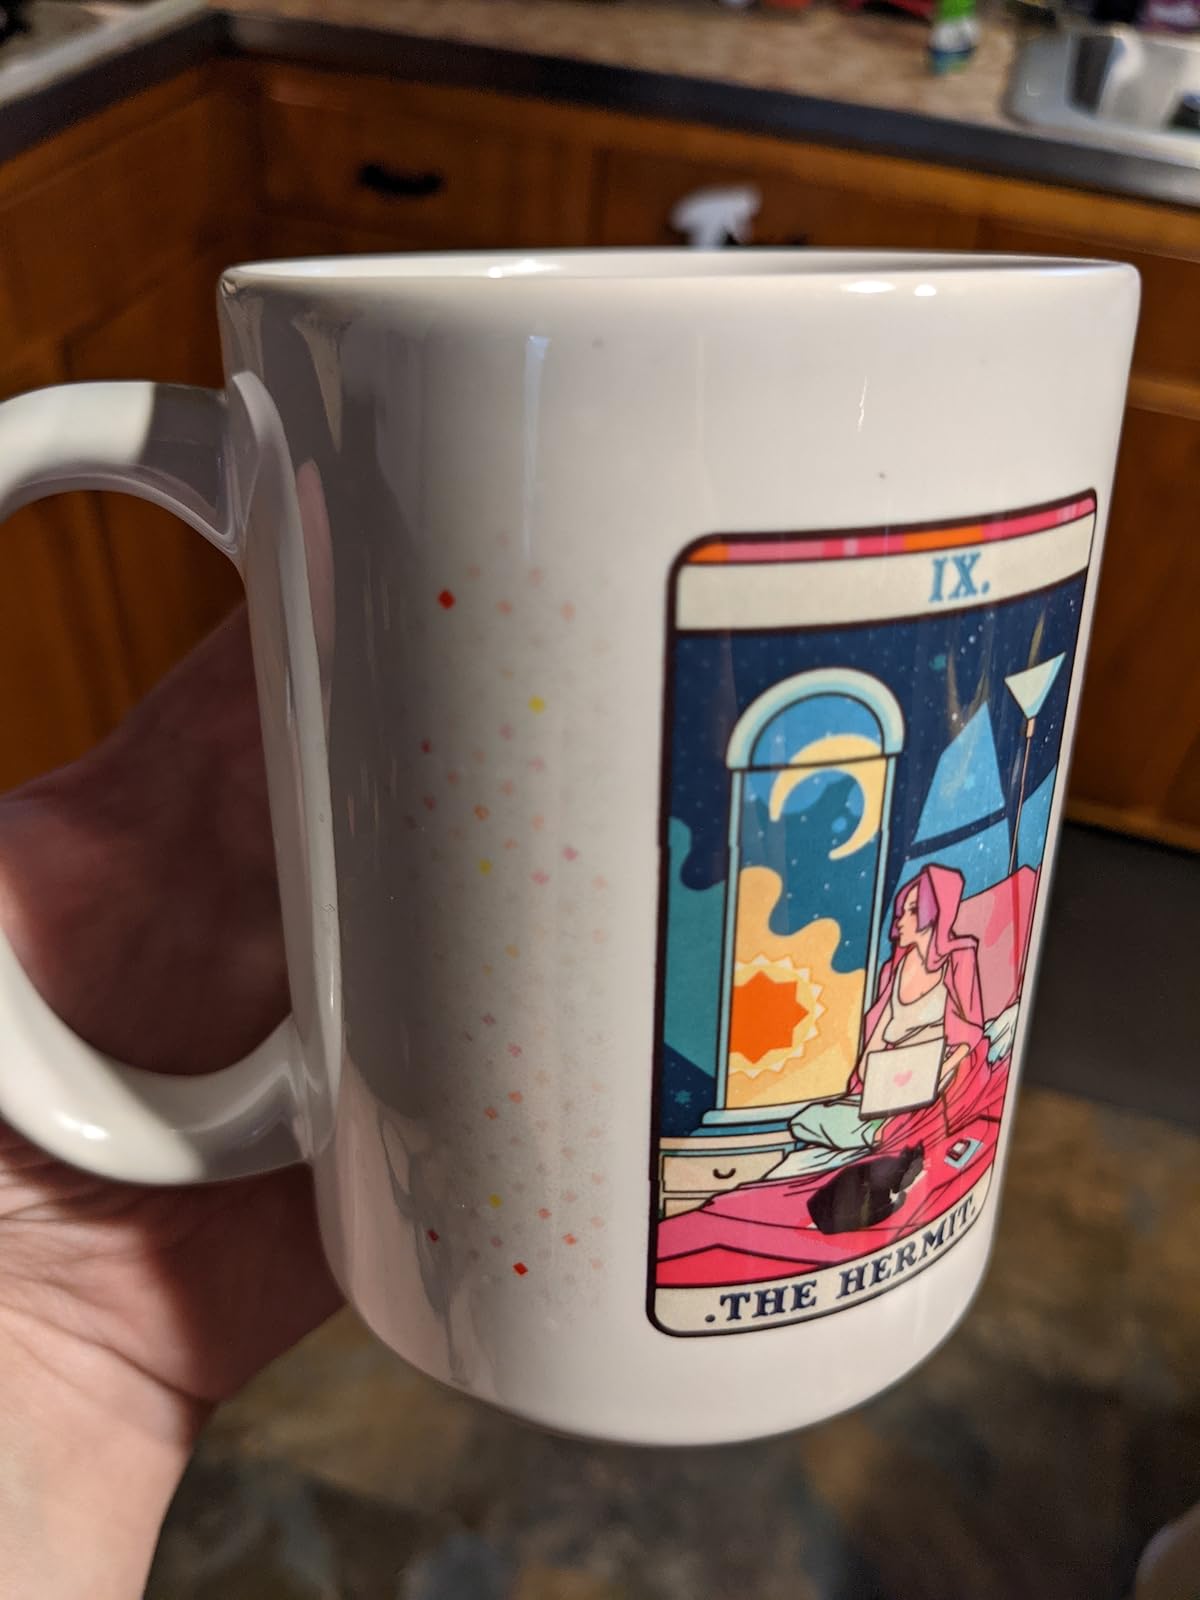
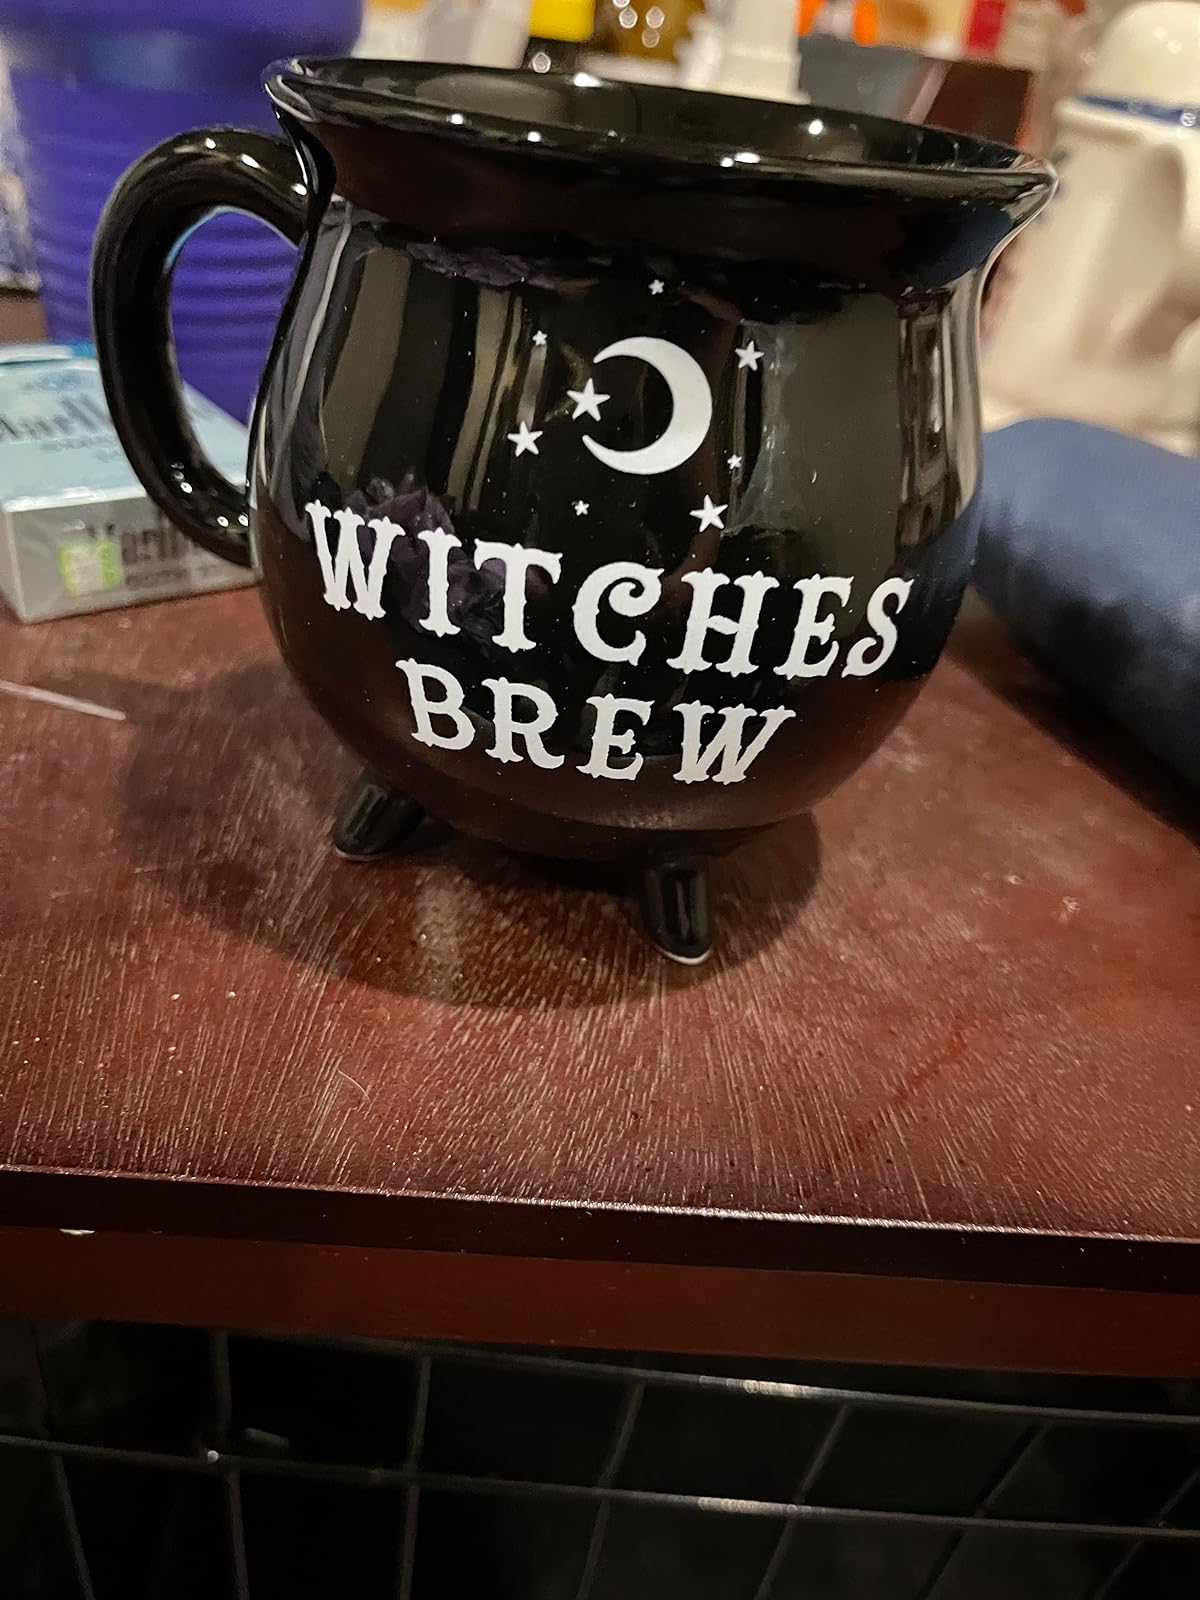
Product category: items_mug
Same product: no